USS PC-552

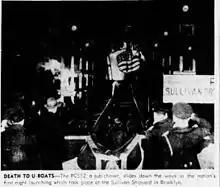
Launch of USS "PC-552"

"PC-552" was laid down on 20 May 1941 at the Sullivan Dry Dock and Repair Co. of Brooklyn, New York. It was launched on the evening of 13 February 1942 in the first night launch (which was considered risky) of the Third Naval District so that work could begin to work immediately on a sister ship, "PC-553". About 2,000 people attended the launch, about half of whom were the workers who built "PC-552". Rear Admiral Adolphus Andrews, Commandant of the Third Naval District and Commander of the North Atlantic coastal frontier said, "Everything connected with this war must be on a 24-hour basis. These night launchings should be the most common occurrence in the world. Not a minute should be wasted in getting out the ships and planes and supplies of every sort that are needed on our many fighting fronts." Grace Finley, the 16-year-old daughter of the office manager of the Sullivan Company, smashed a bottle of champagne against "PC-552" as the ship was launched. The keel of the next ship was laid immediately. Although originally scheduled for completion by 12 November 1941, "PC-552" was finally accepted on 27 July 1942. Cost was $625,000 ($ today).